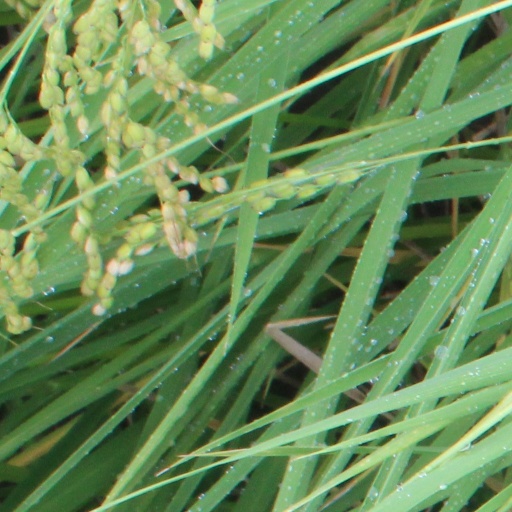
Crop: rice